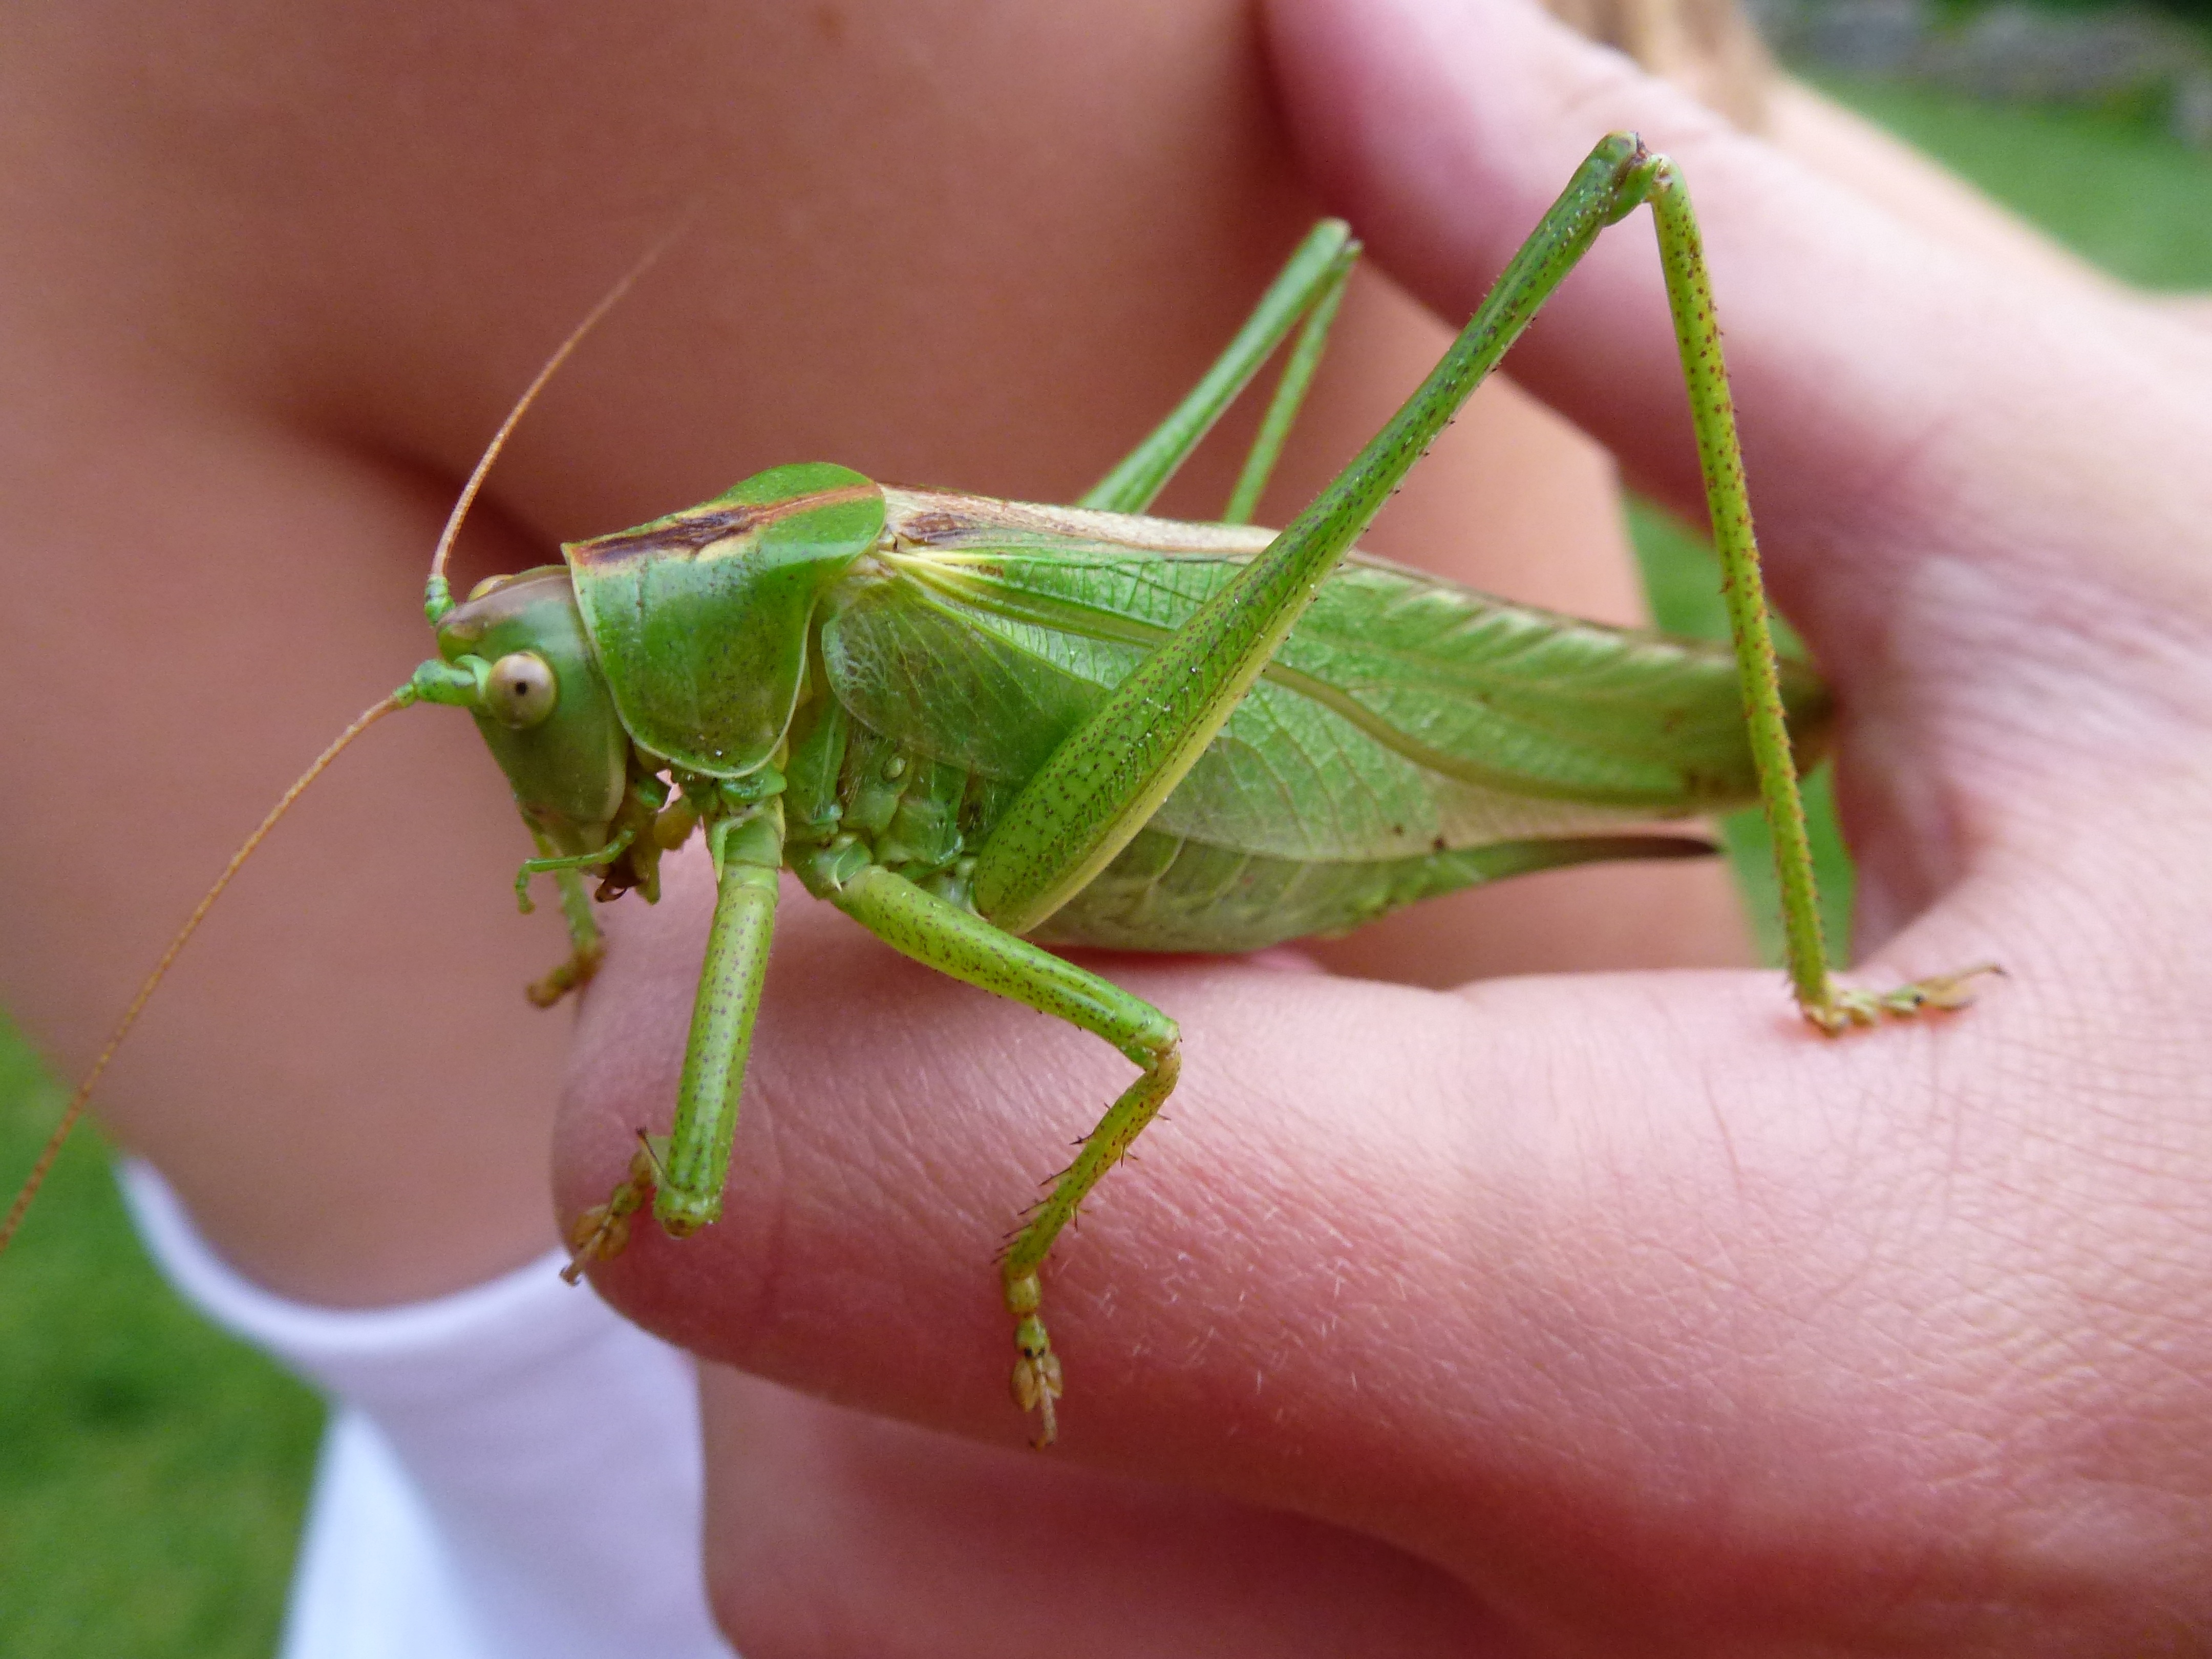
hand, green, insect, close, fauna, invertebrate, cricket, close up, mantis, grasshopper, locust, macro photography, arthropod, tettigonia viridissima, great green, heupferdchen, cricket like insect